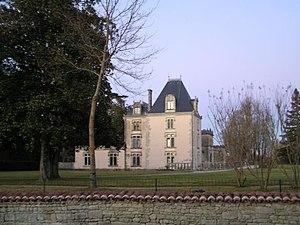
Cet article recense une partie des monuments historiques de la Charente-Maritime, en France.
Authon-Ébéon est une commune du Sud-Ouest de la France située dans le département de la Charente-Maritime.
Le château d'Authon est un château français situé à Authon-Ébéon en Charente-Maritime. Il est inscrit à l'inventaire supplémentaire des monuments historiques depuis le 27 avril 1972